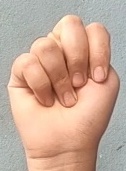
ASL sign: N